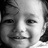
Emotion: happy